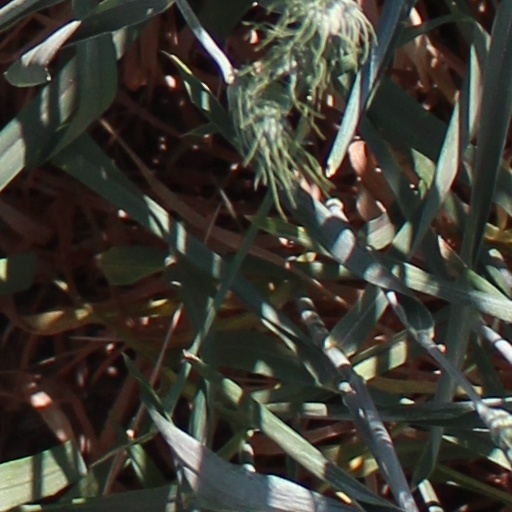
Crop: wheat